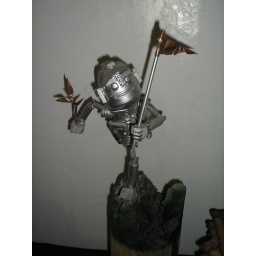
a call in protecting the environment by a cyberscout made from discarded plastic bottle...plant a tree and save lives...